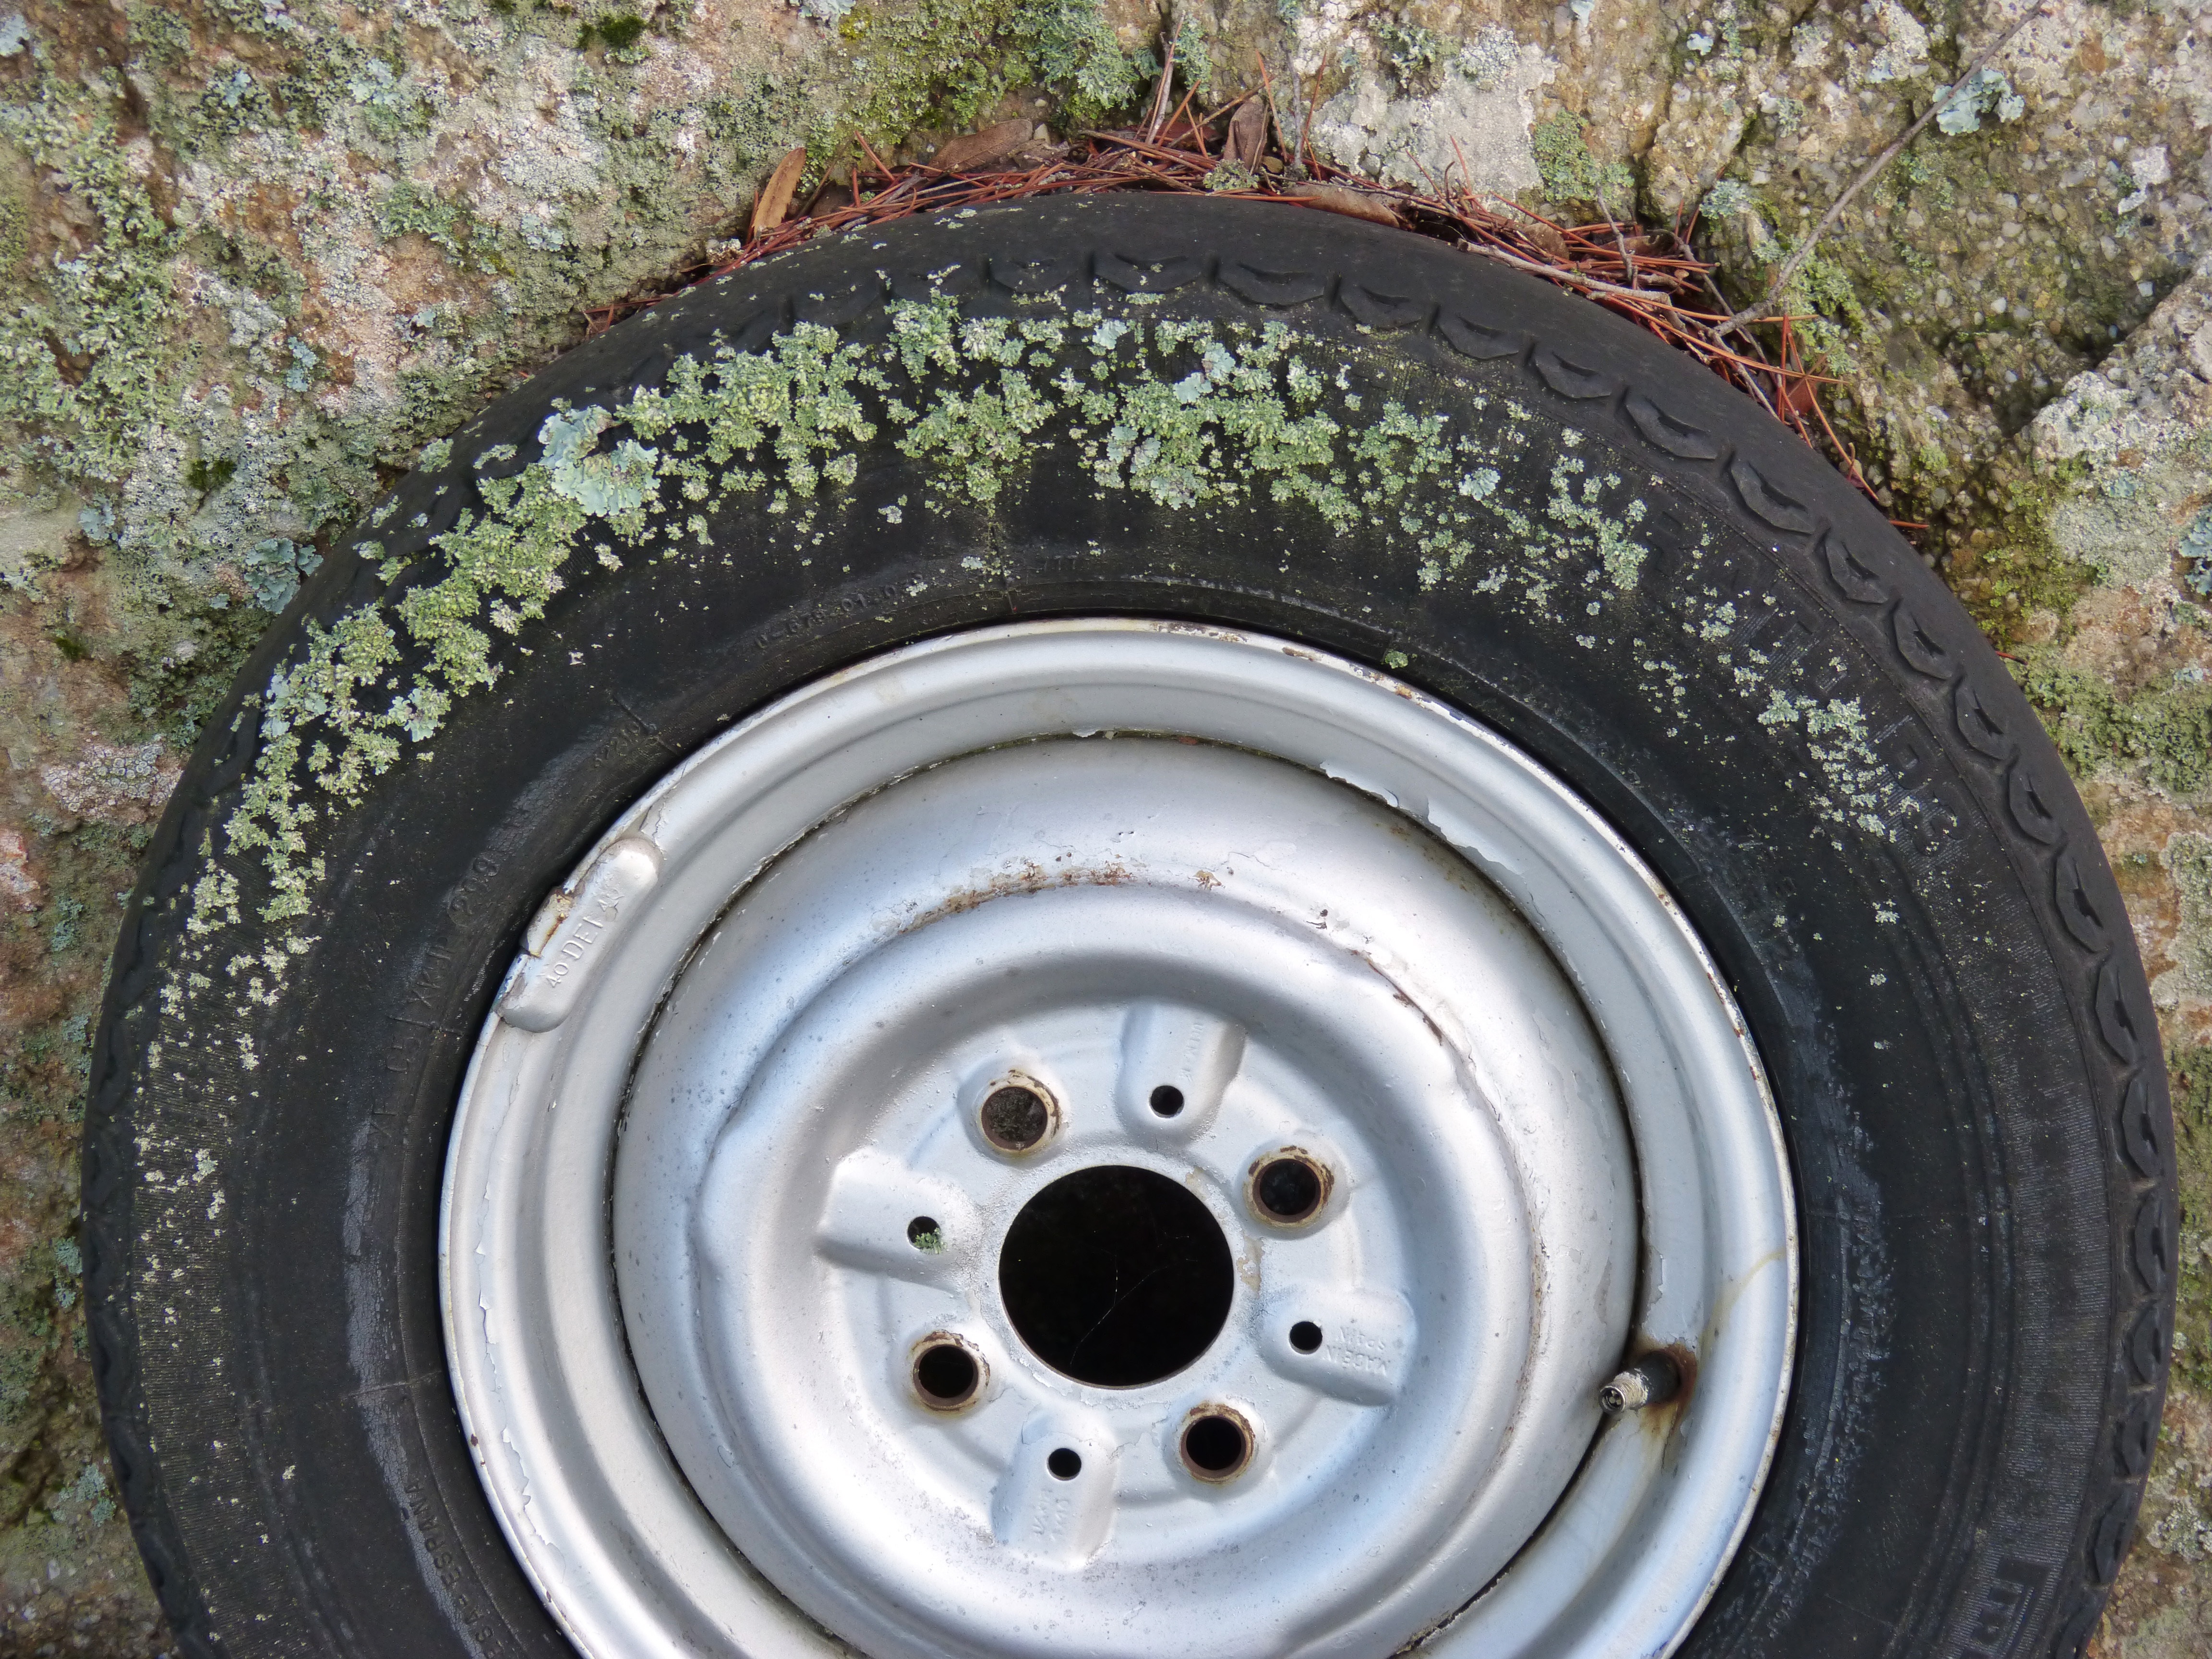
car, wheel, old, moss, vehicle, spoke, abandoned, tire, bumper, lichen, rim, hubcap, auto part, automotive exterior, compact car, automotive tire